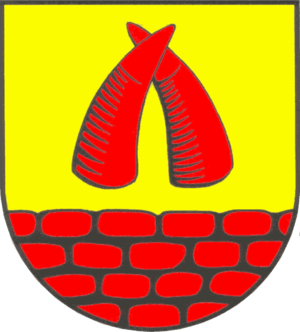
Dannewerk est une municipalité allemande située dans le land du Schleswig-Holstein et dans l'arrondissement de Schleswig-Flensbourg. En 2015, sa population est de 1 137 habitants.